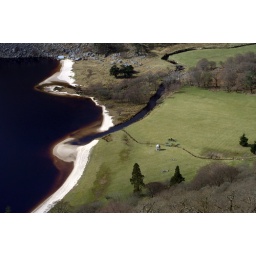
The peat in the water is pretty clear when shown in contrast to the imported white sand. Mmm. Guinness.